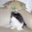
Label: dog